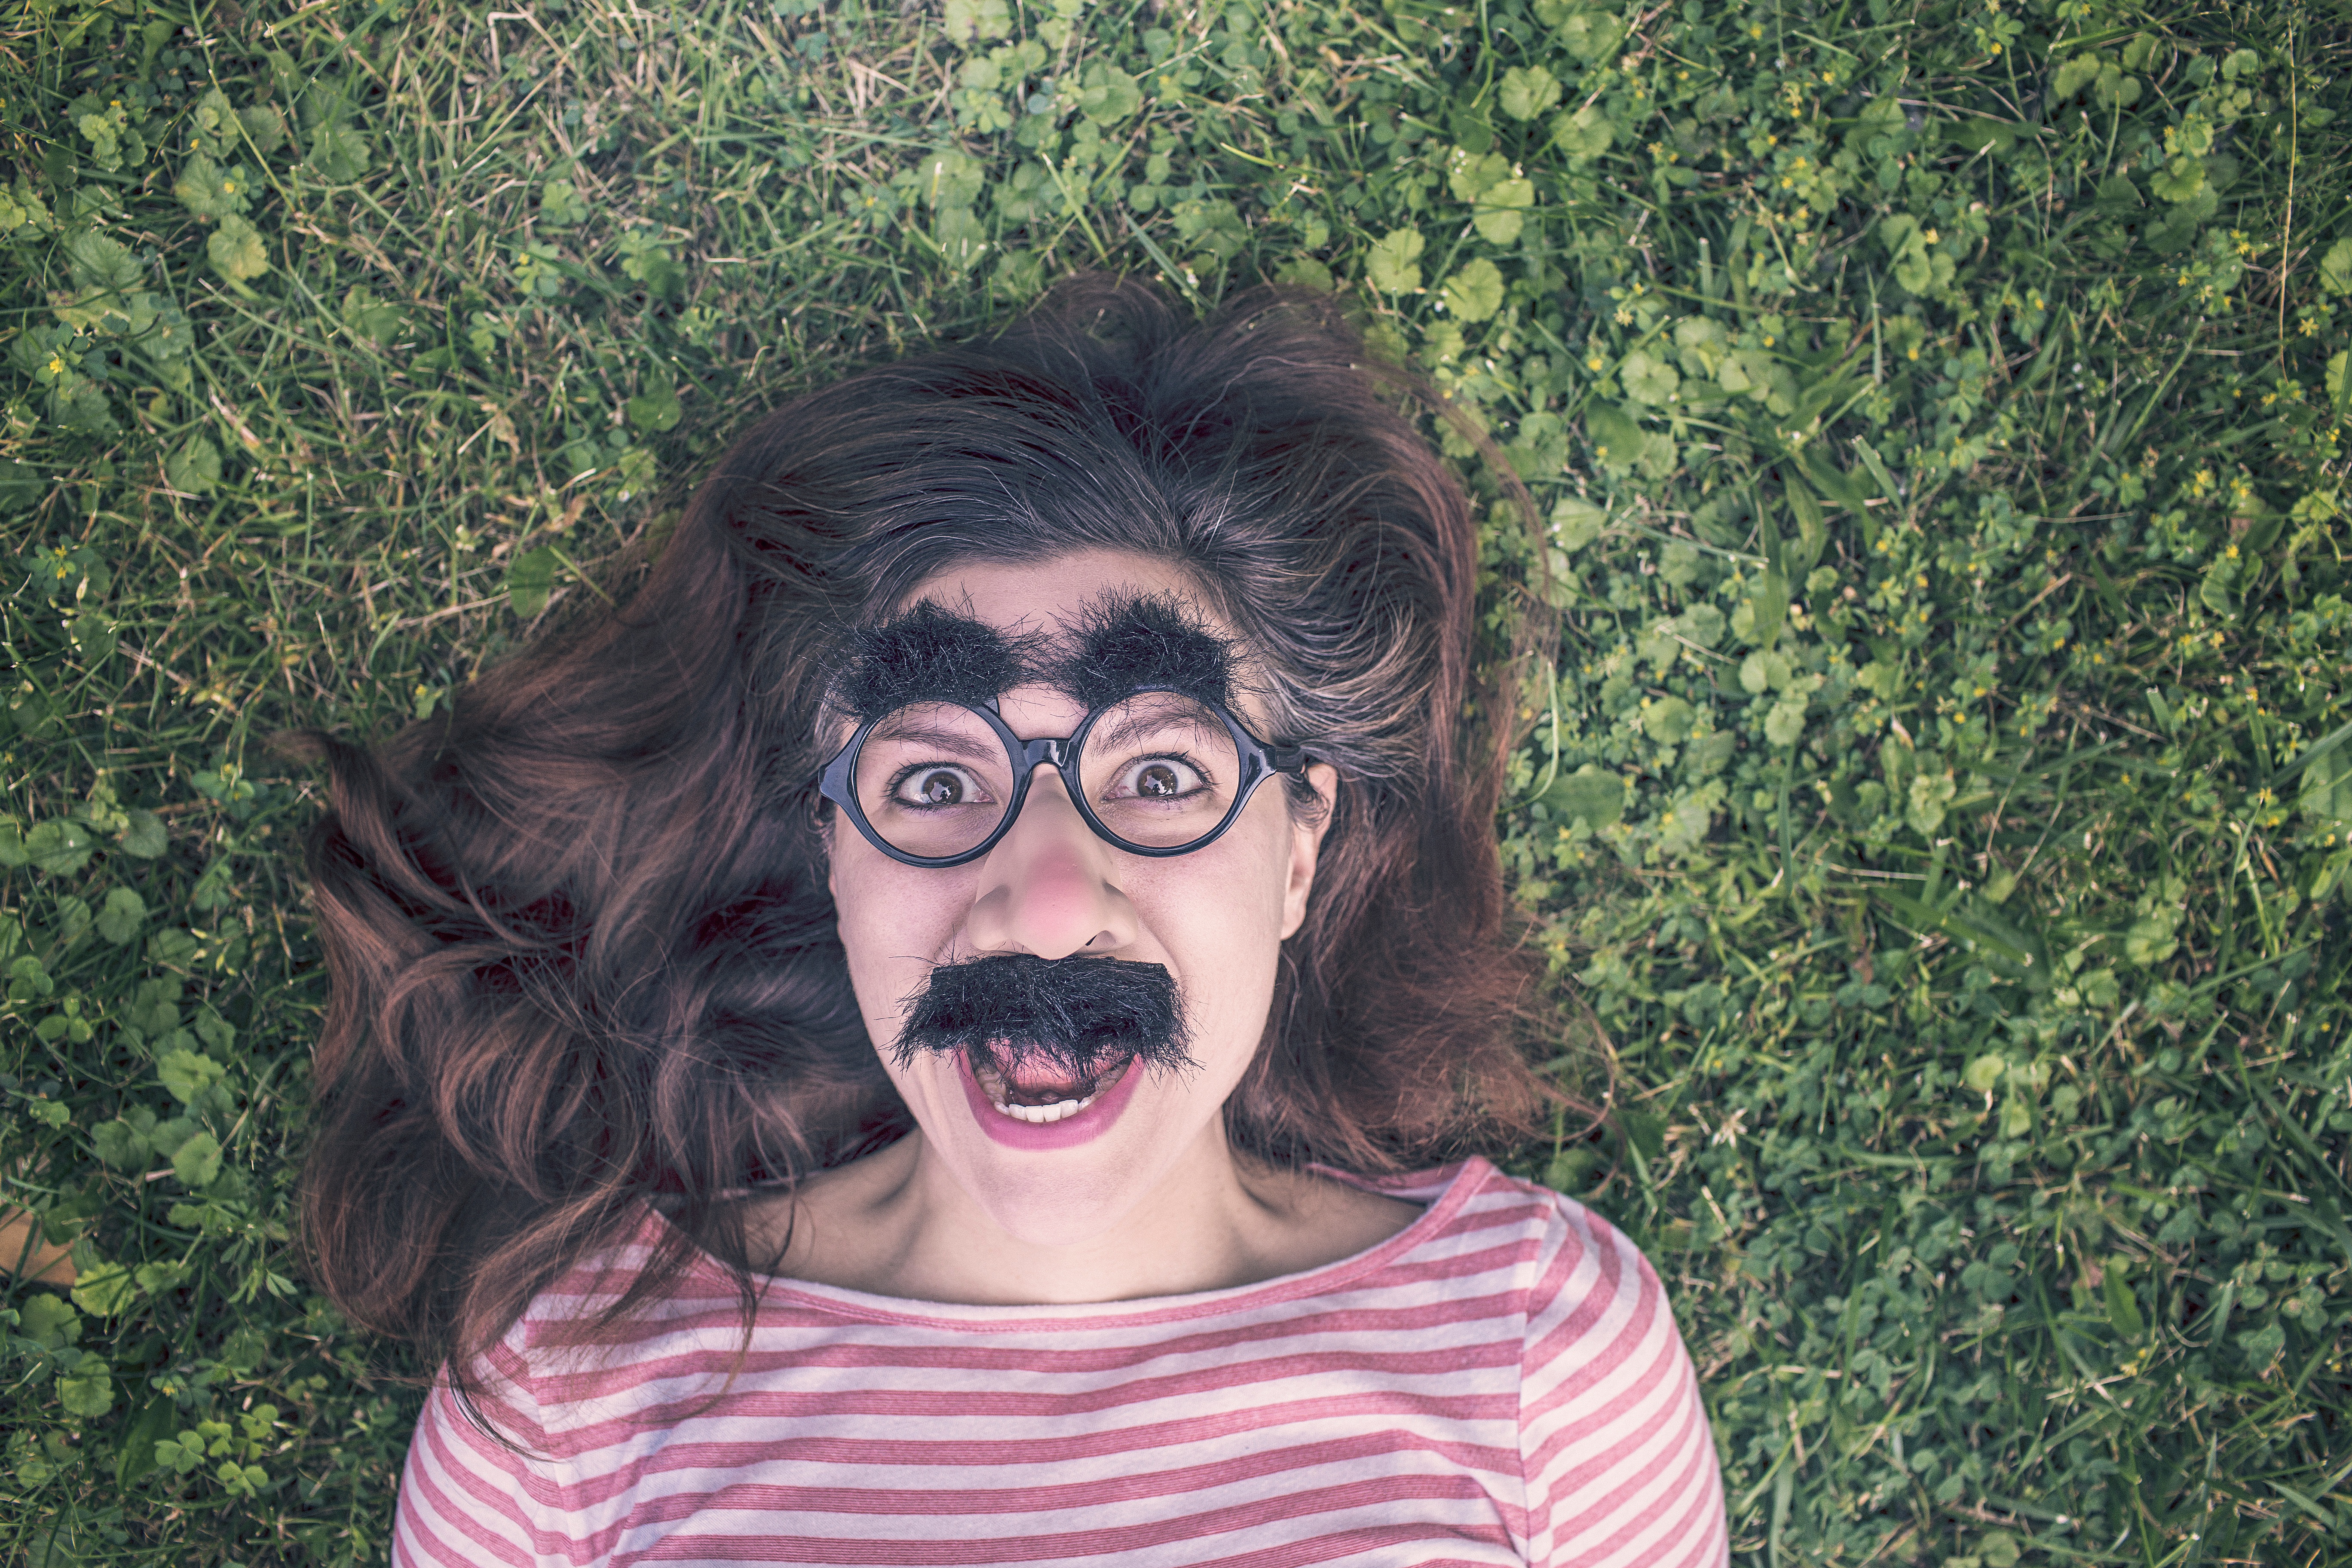
person, girl, woman, hair, cute, female, portrait, model, lady, curly hair, facial expression, hairstyle, smile, plants, mustache, human body, laying, face, nose, fun, happy, eye, glasses, head, hairy, eyewear, funny, beauty, eyebrows, joy, organ, laughter, emotion